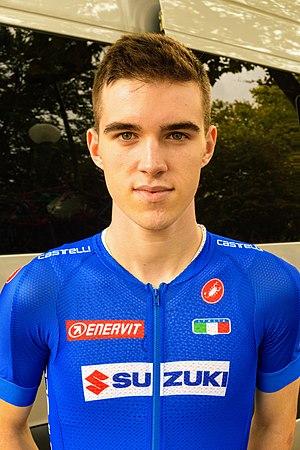
Giovanni ALEOTTI - Août 2019
Giovanni Aleotti, né le 25 mai 1999 à Mirandola, est un coureur cycliste italien, membre de l'équipe Friuli.